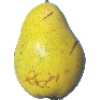
Label: pear_monster